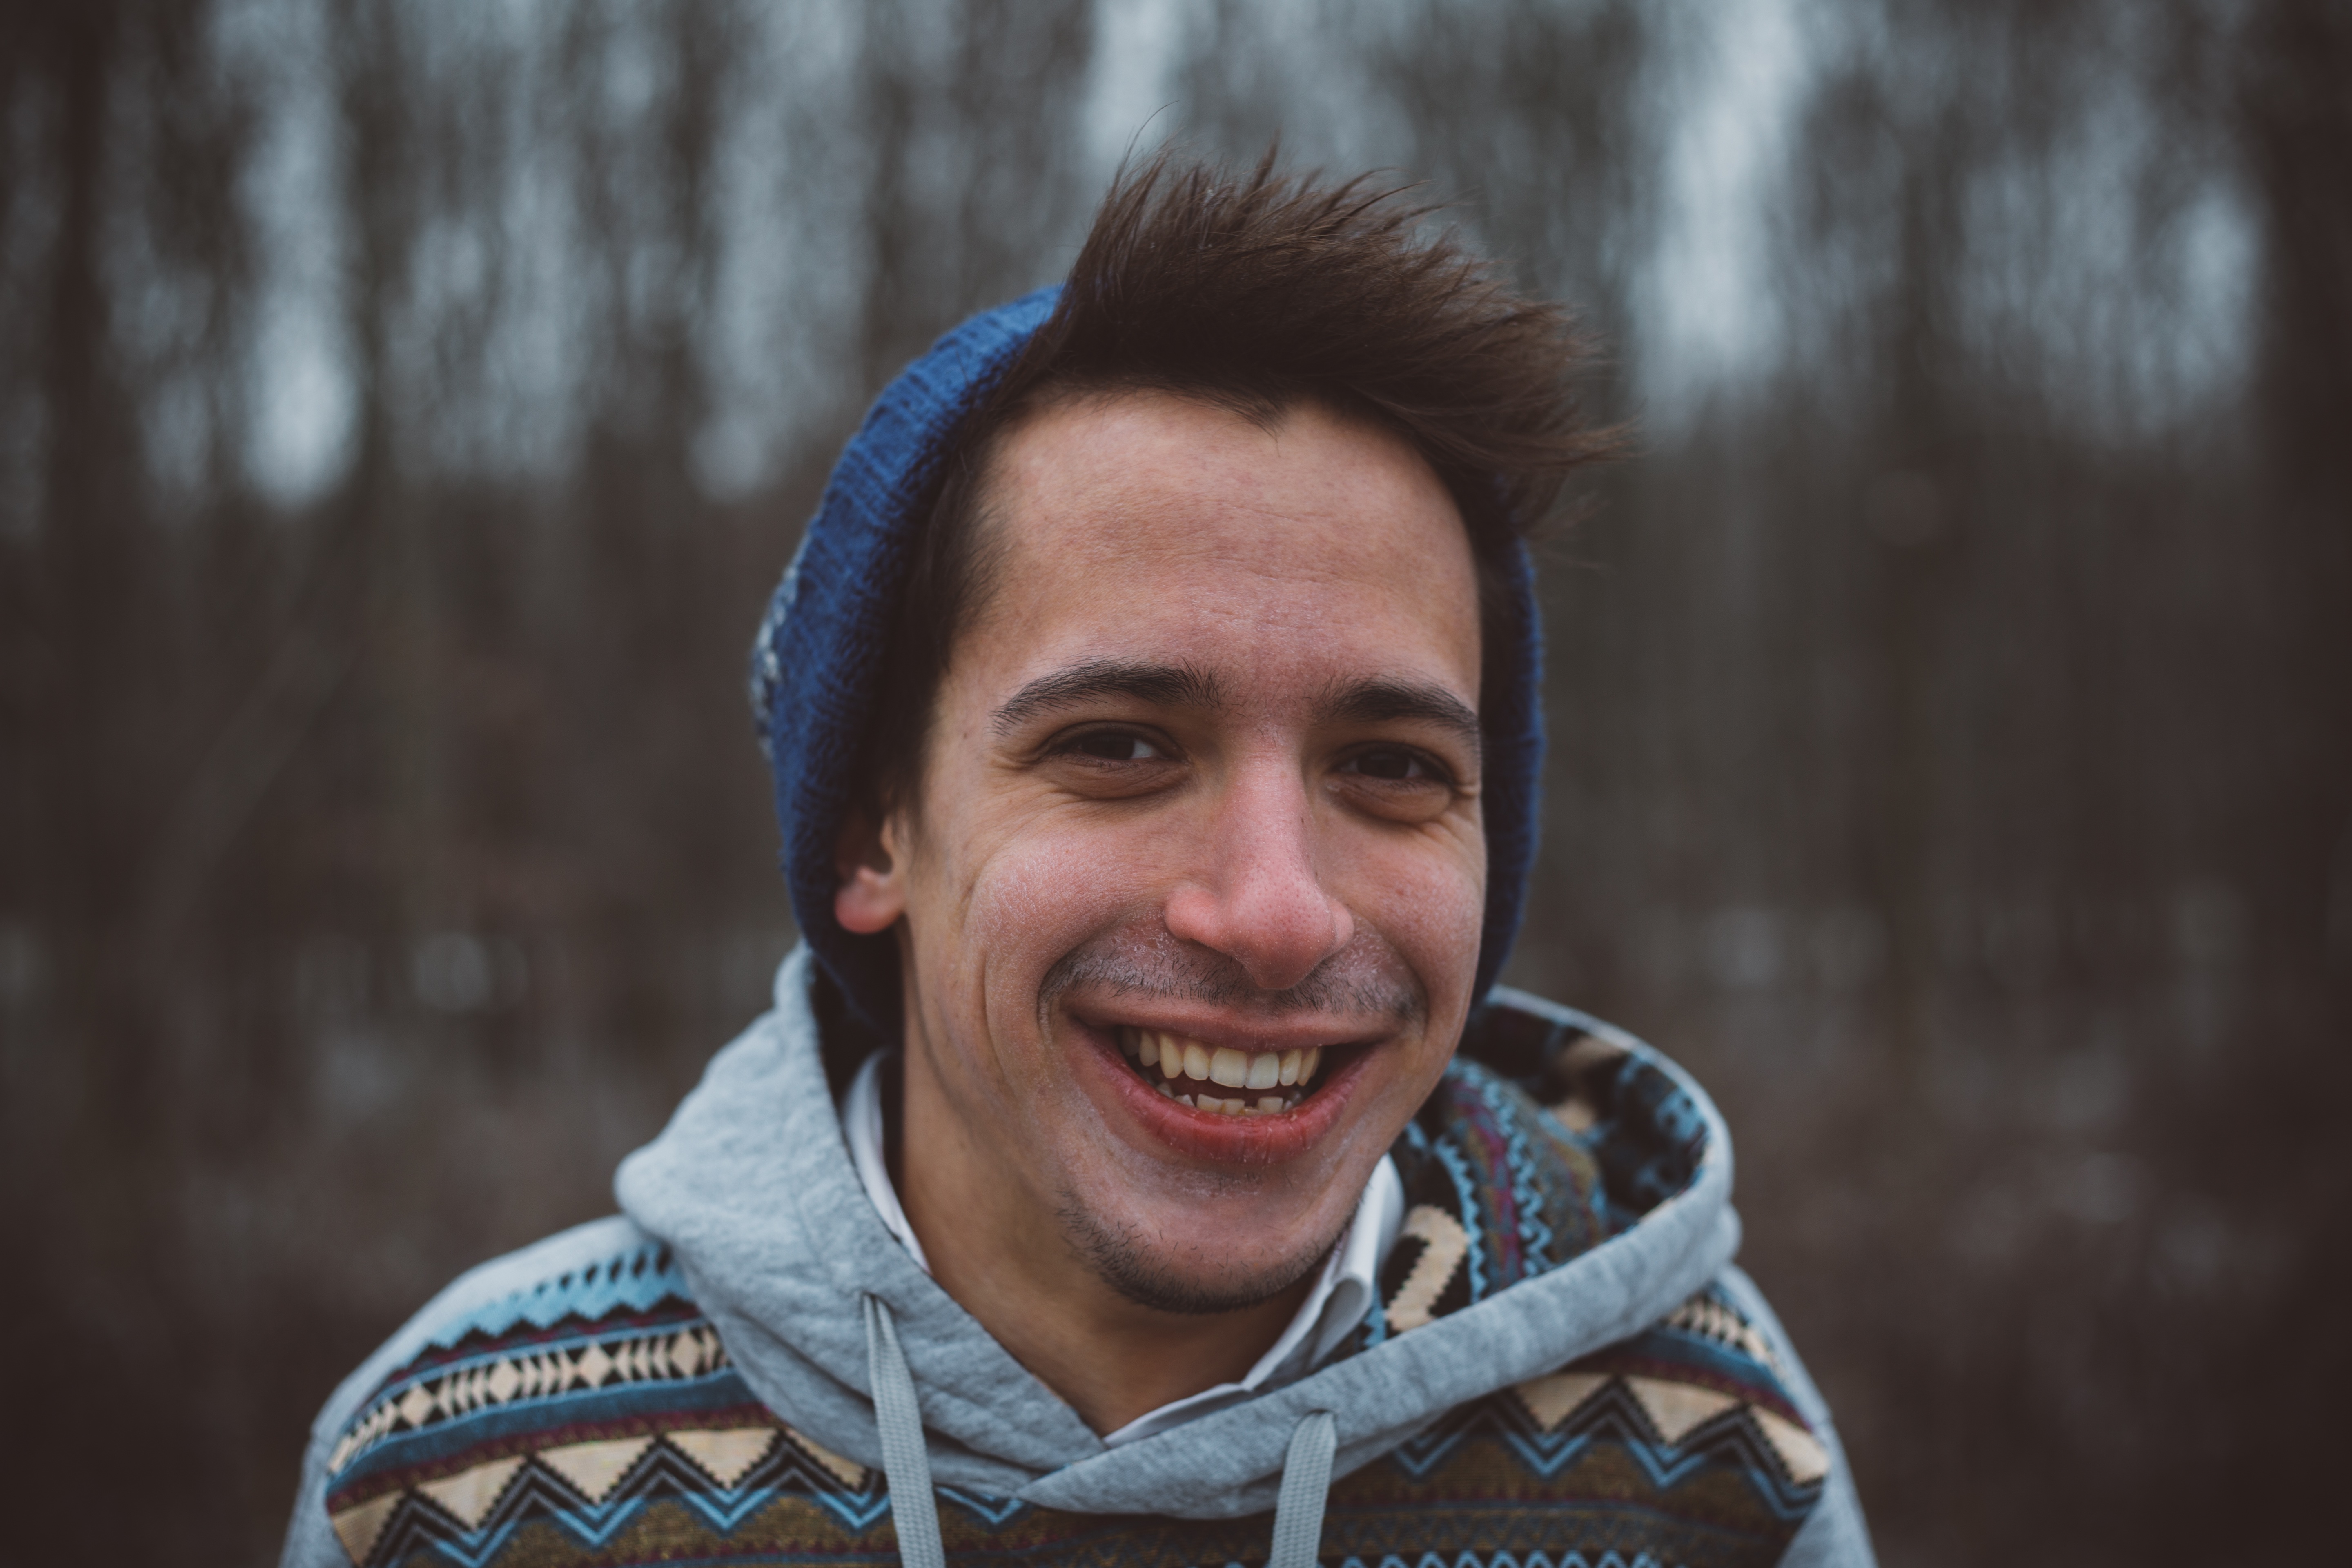
man, person, people, hair, male, guy, portrait, hoodie, facial expression, smile, emotion, portrait photography, facial hair